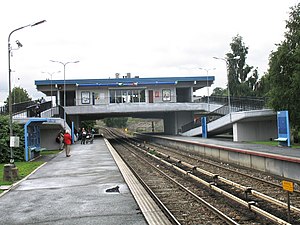
Bøler Station
Bøler Station er en metrostation på Østensjøbanen på T-banen i Oslo. Stationen betjener satellitbyen Bøler sydøst for Oslo.